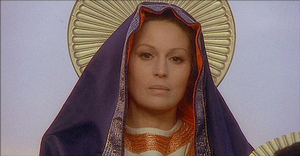
Le Décaméron est un film franco-germano-italien de Pier Paolo Pasolini, sorti en 1971.